Indira Gandhi Medical College and Hospital

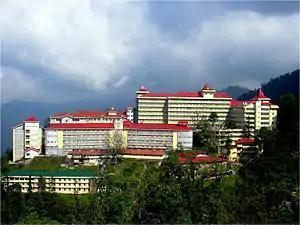
IGMC Shimla

The "Department of Radiotherapy & Oncology" of this institution is an approved Regional Cancer Centre of India. It was founded in 1977 as a "Tumor Clinic" of the hospital and was granted the status of RCC in 2001.